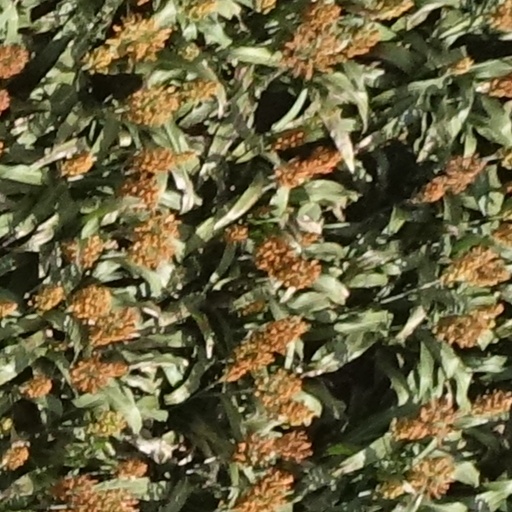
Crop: sorghum